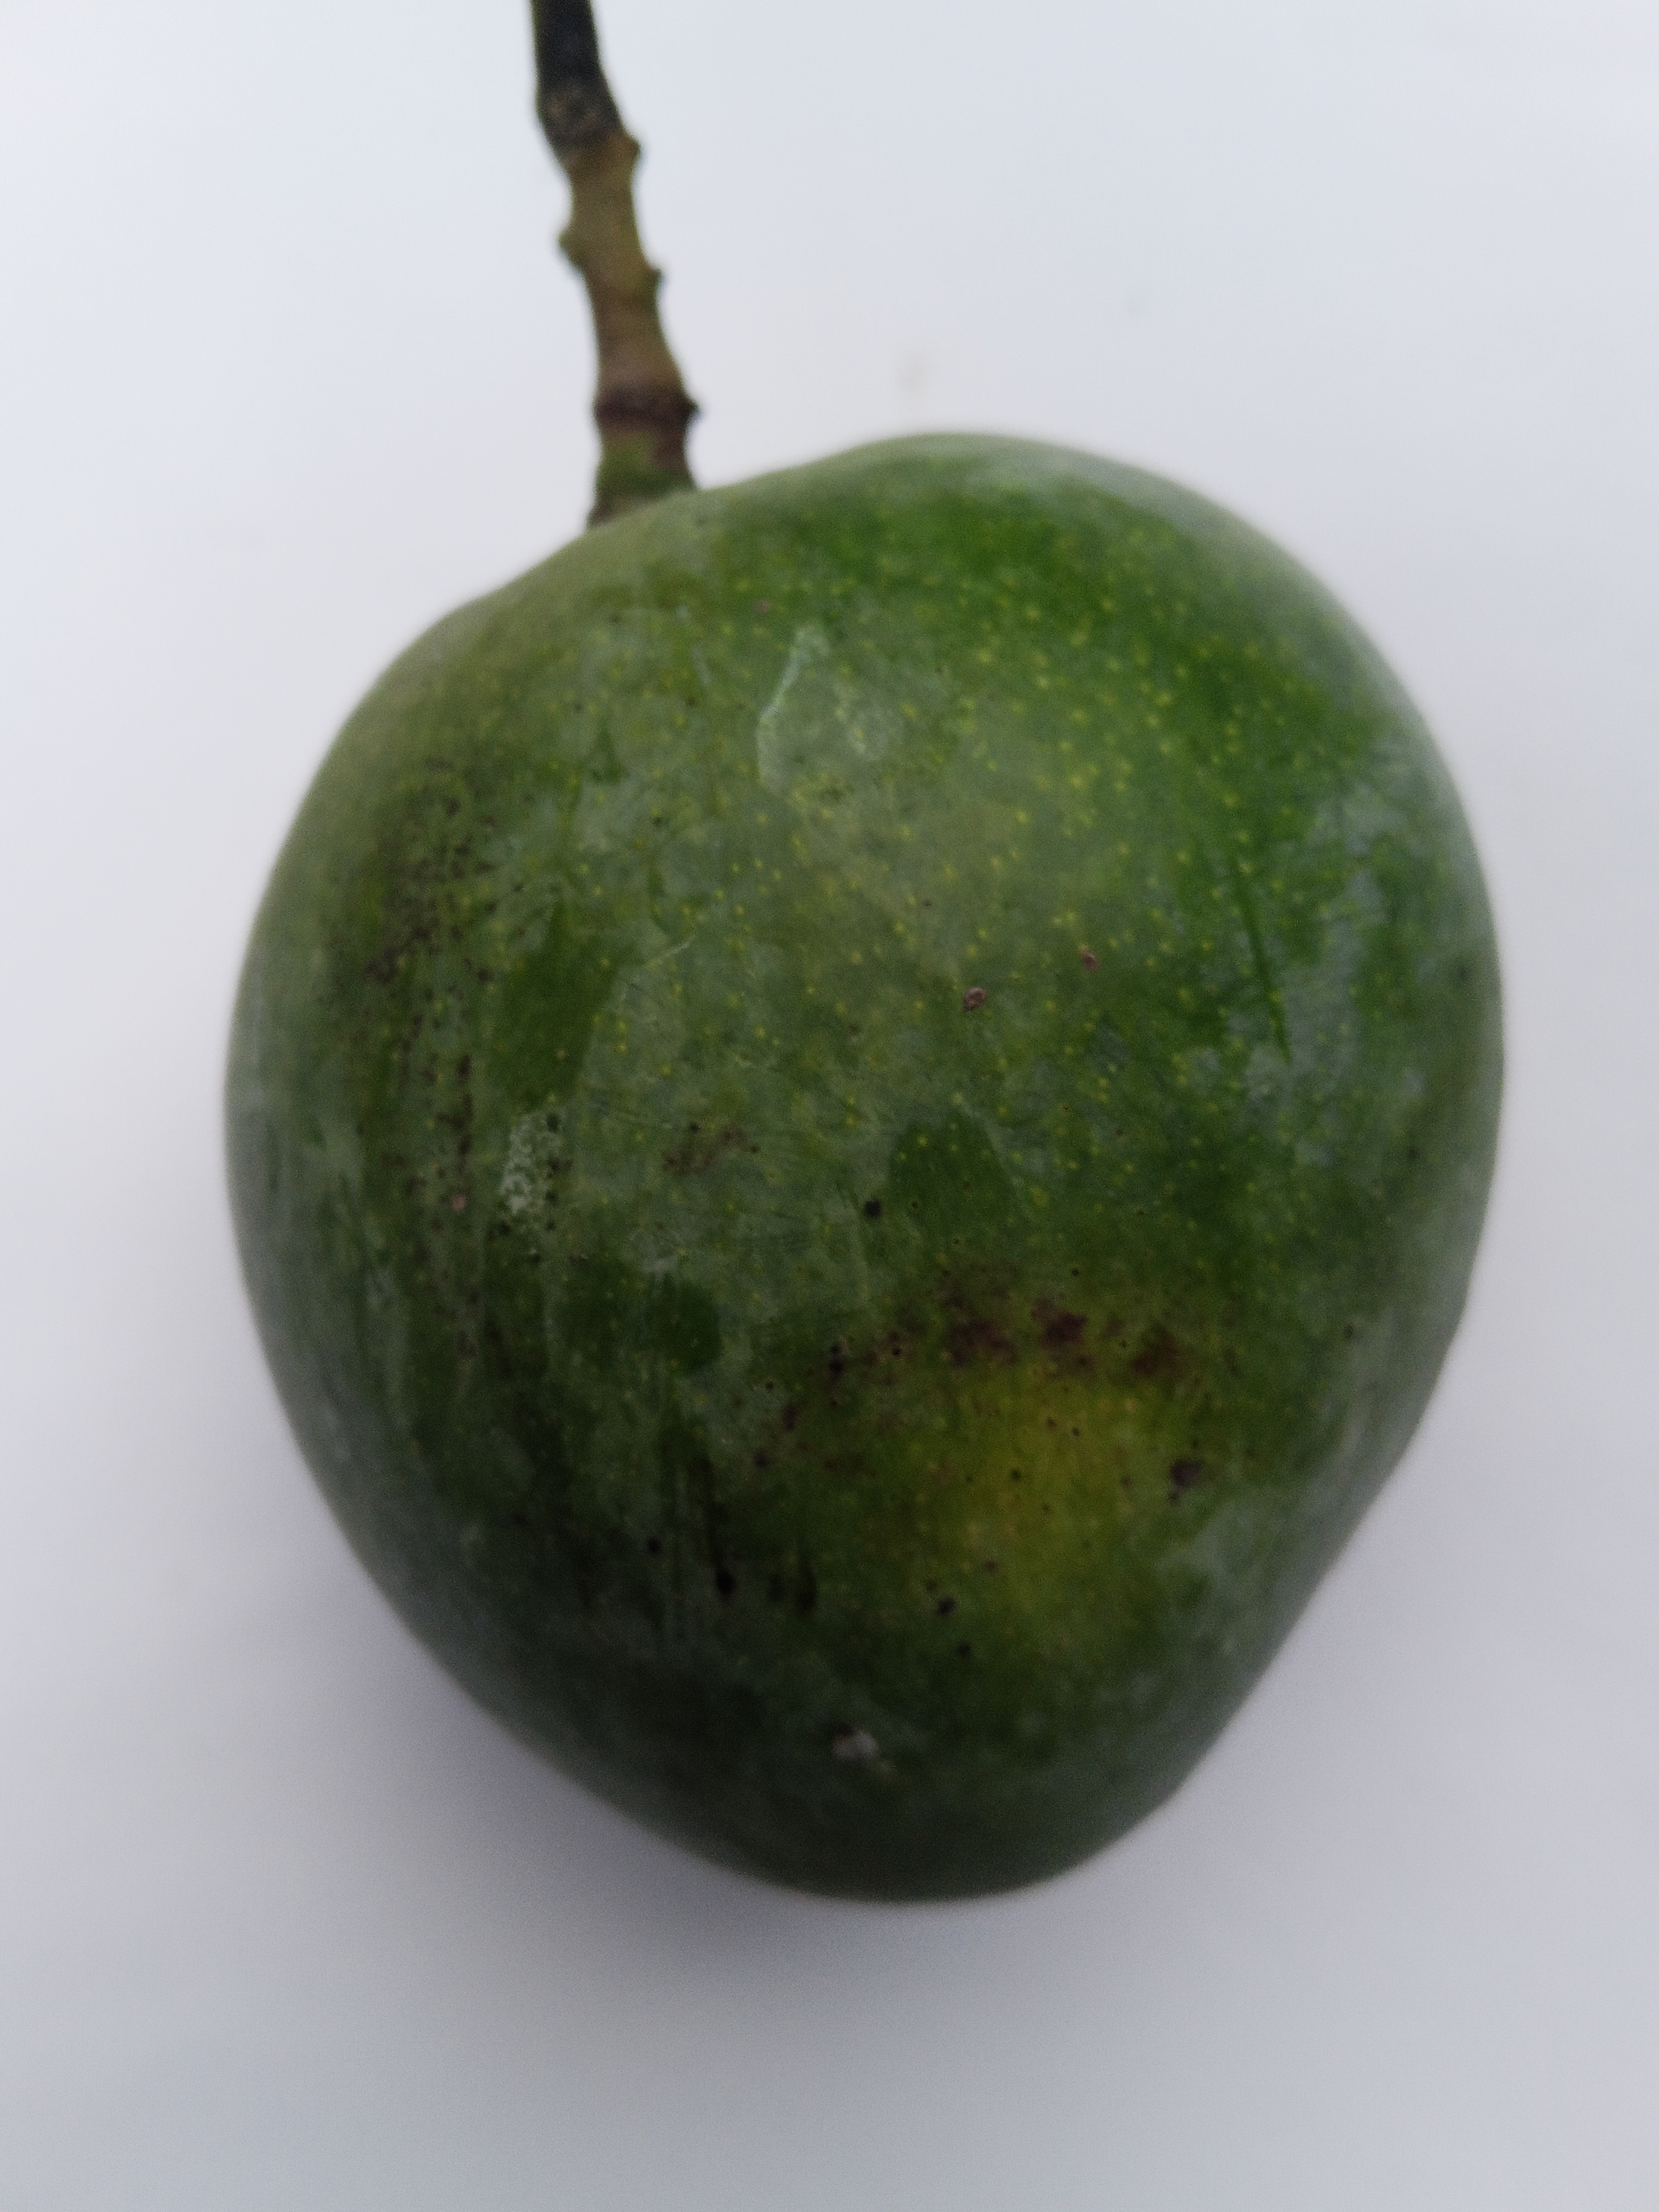
Mango variety: Bari 4